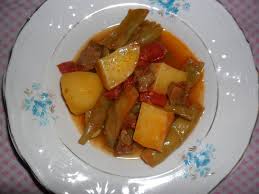
Yemek: taze_fasulye